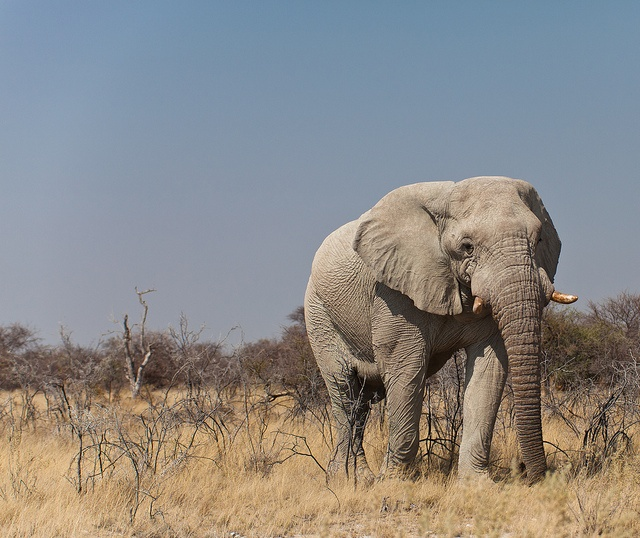
An elephant walking in the dry grass outside.
an elephant standing in a grassy meadow with trees in the background
An elephant with dry skin walking through a field.
A large elephant in a very dry region.
An elephant is walking in a grass field.